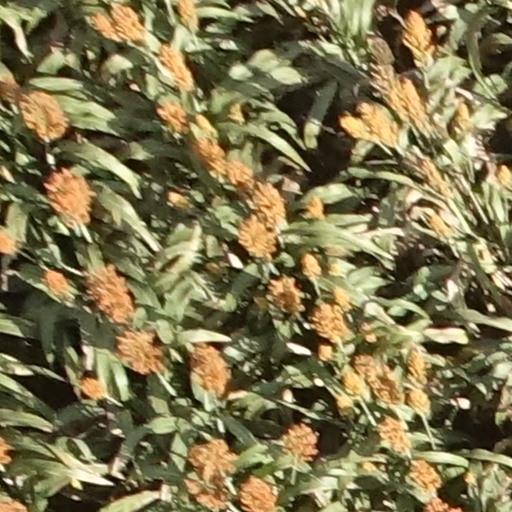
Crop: sorghum